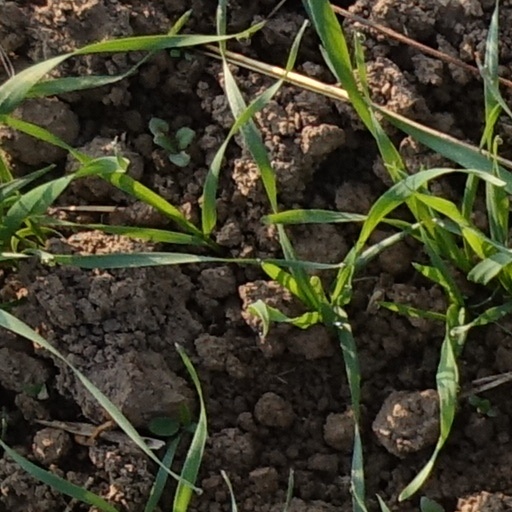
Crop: wheat